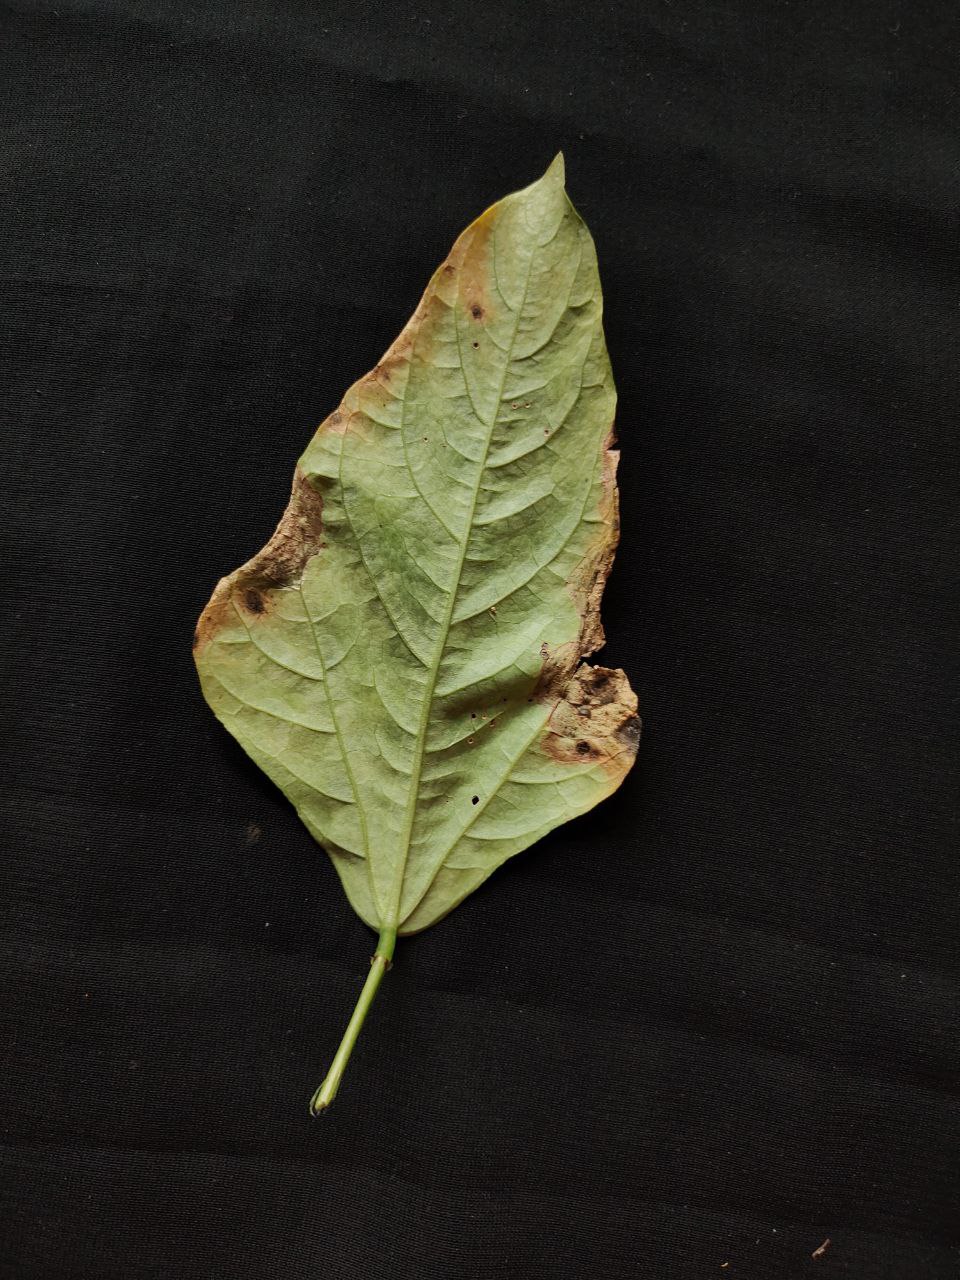
Crop: cowpea
Leaf condition: Bacterial wilt